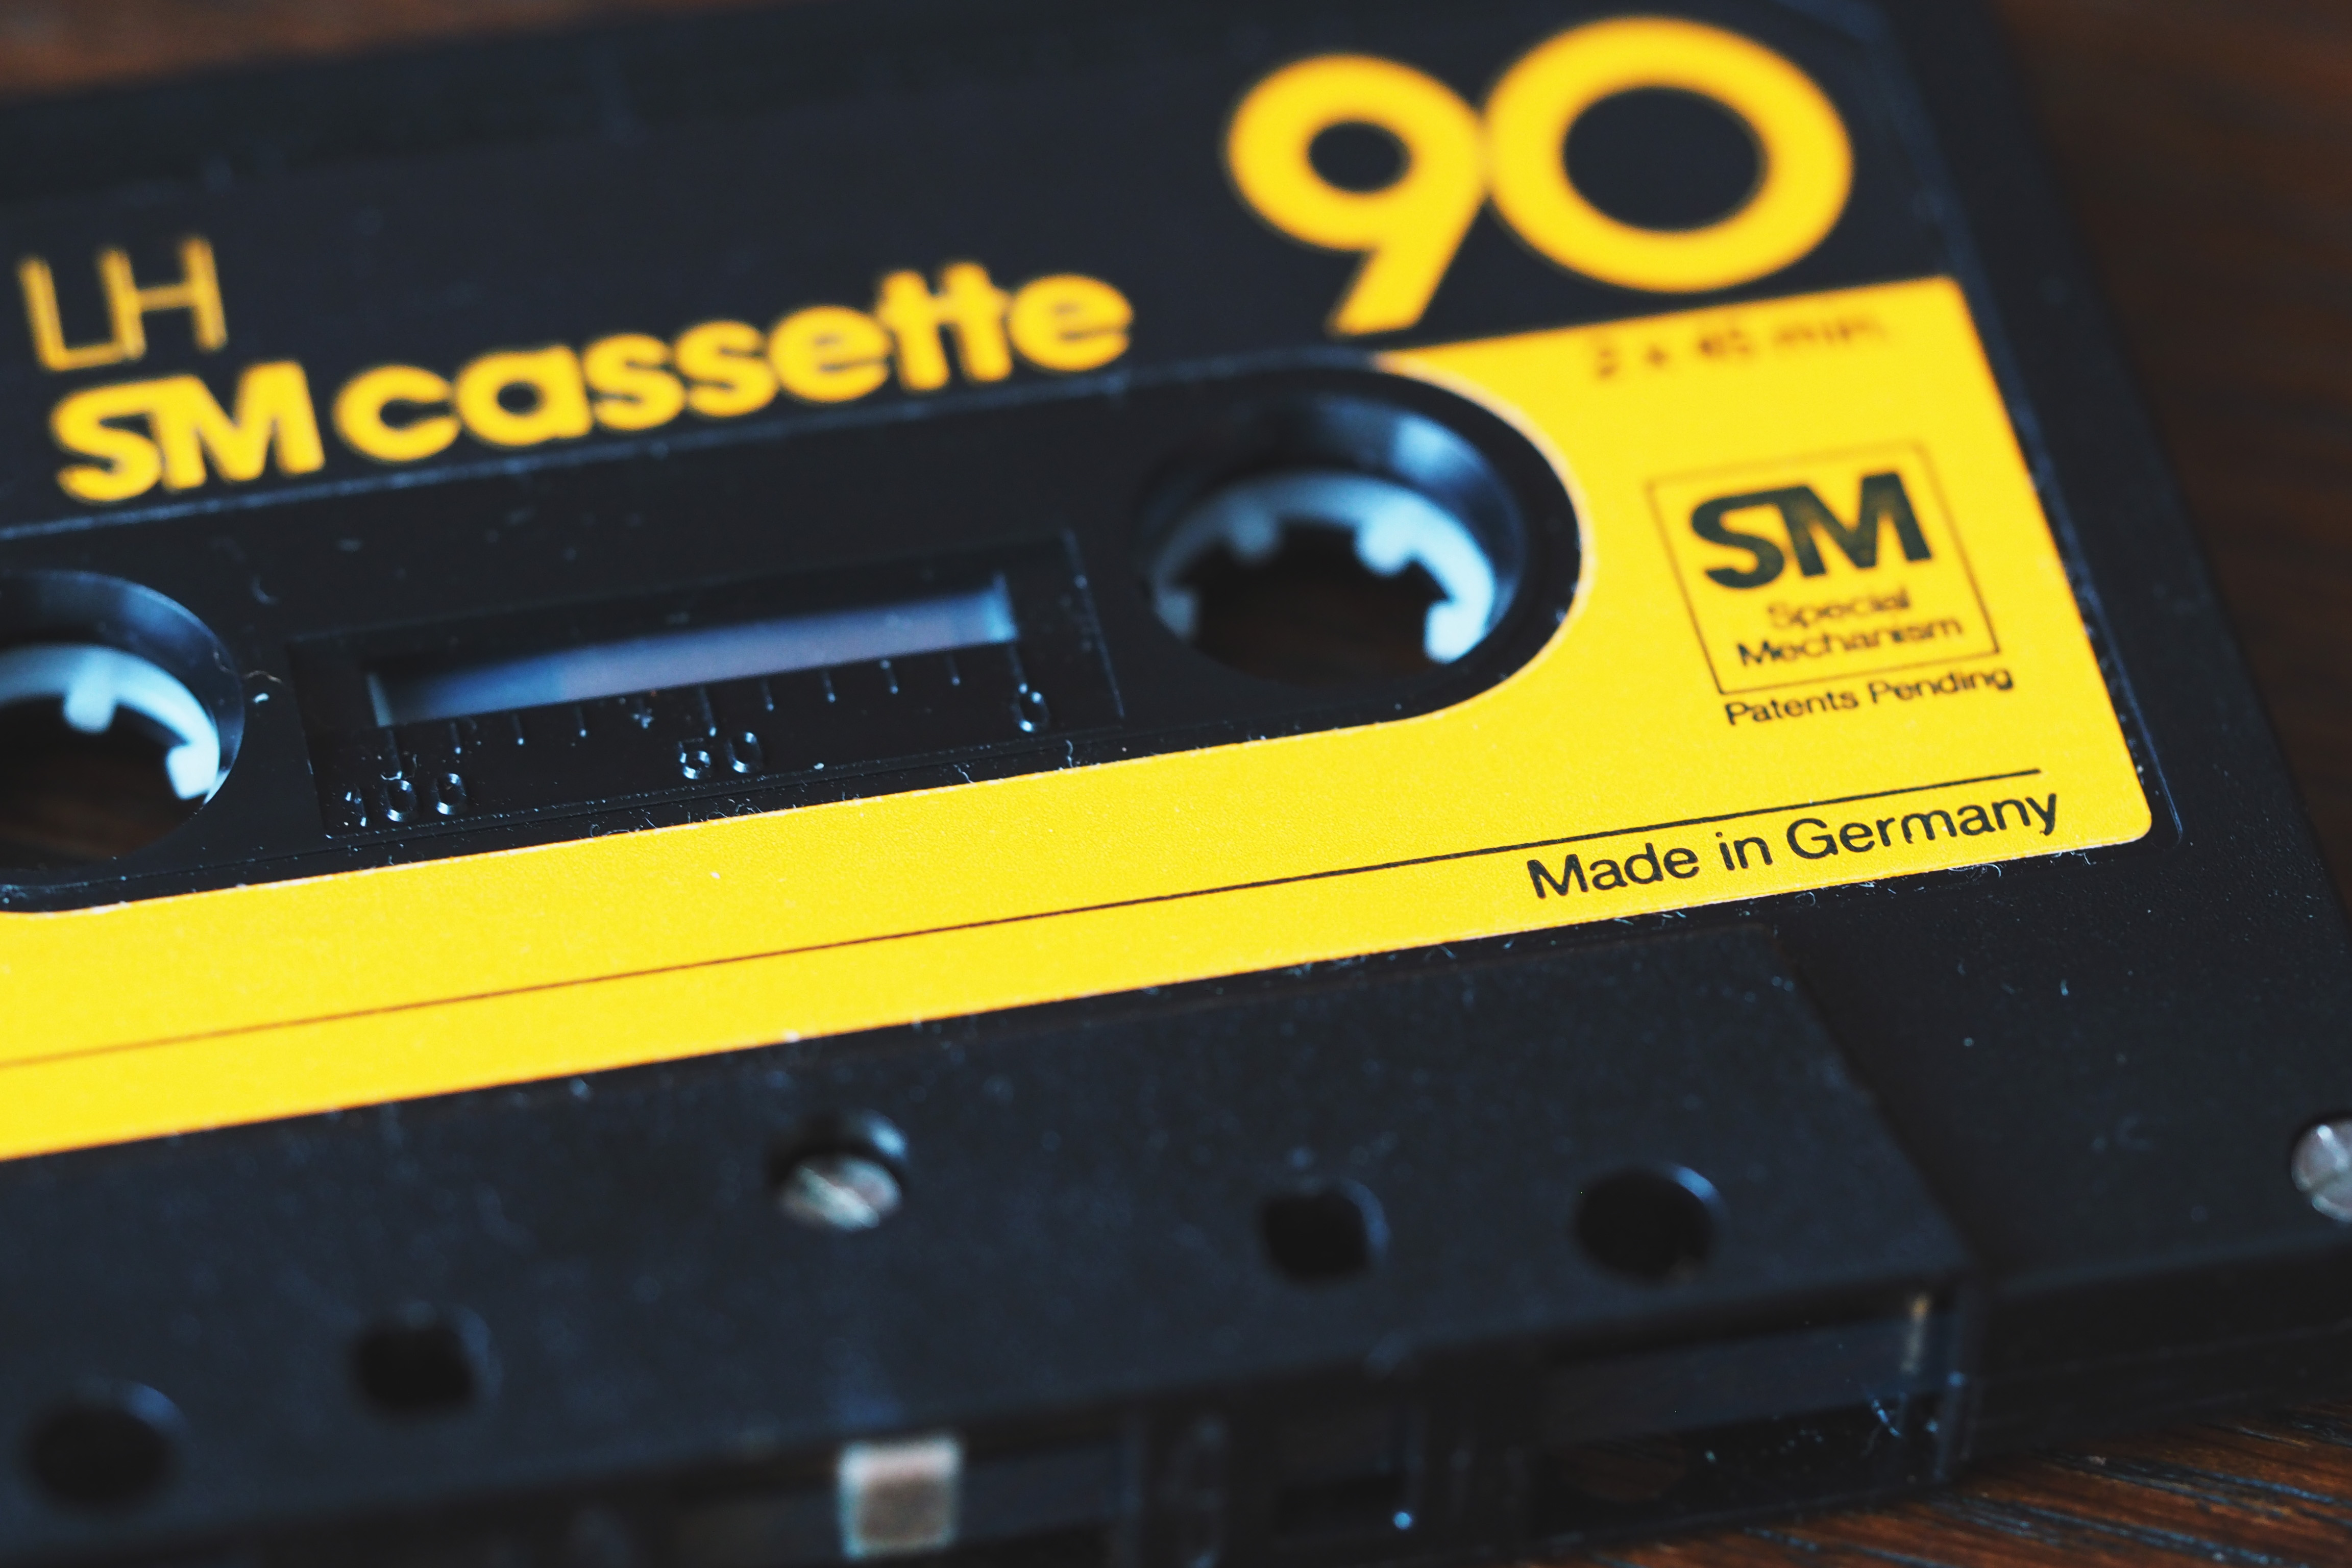
compact cassette, musical instrument accessory, electronics, musical instrument, technology, electronic device